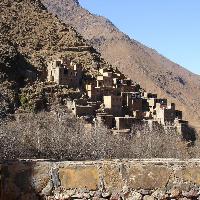
Weather: sun or clear